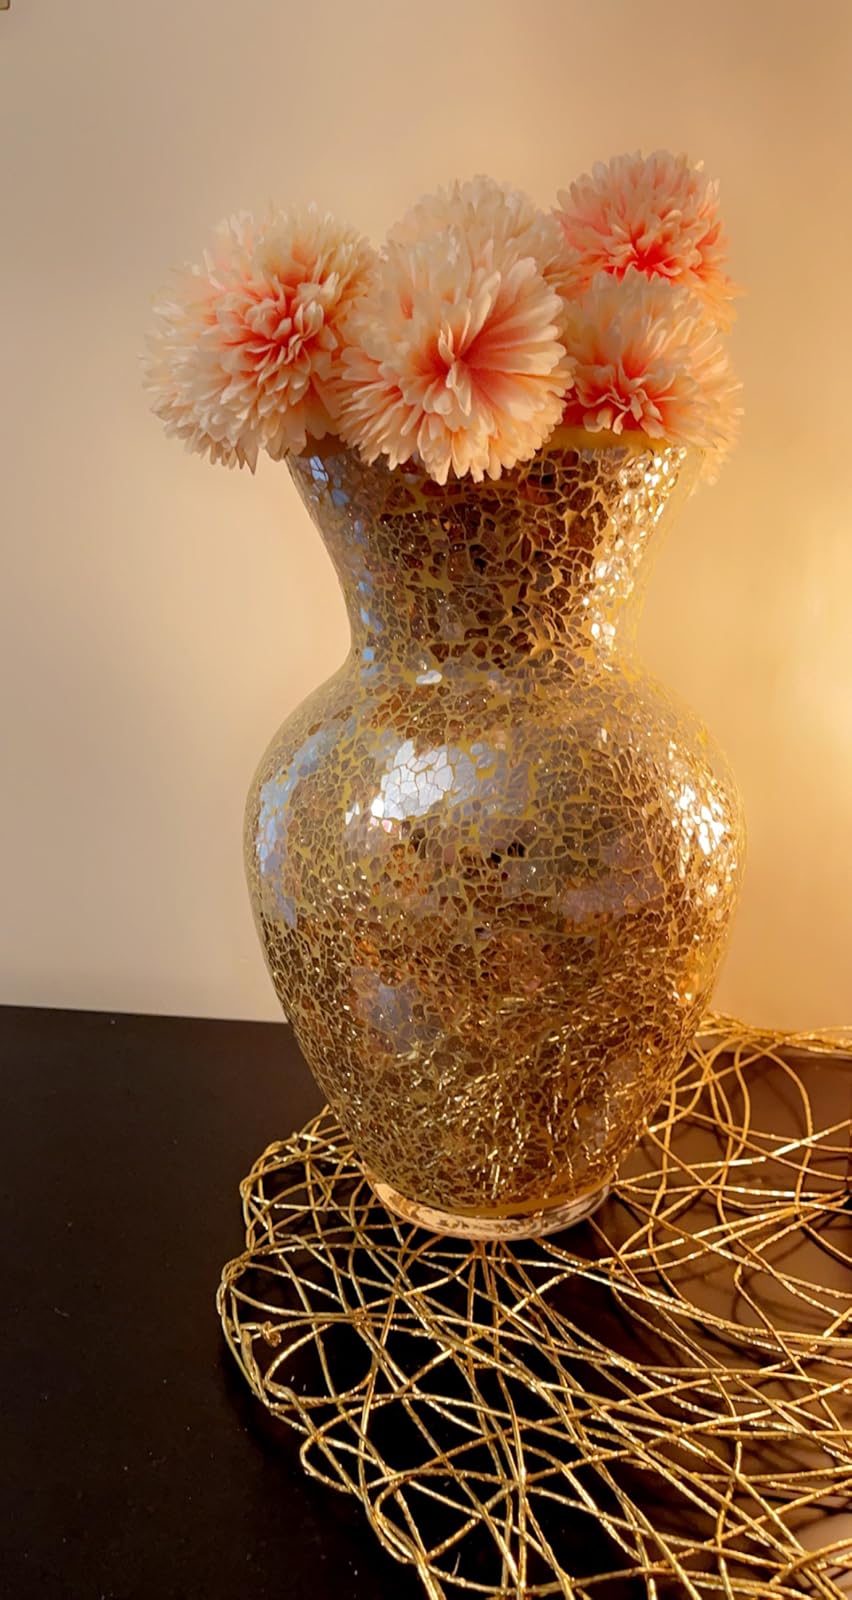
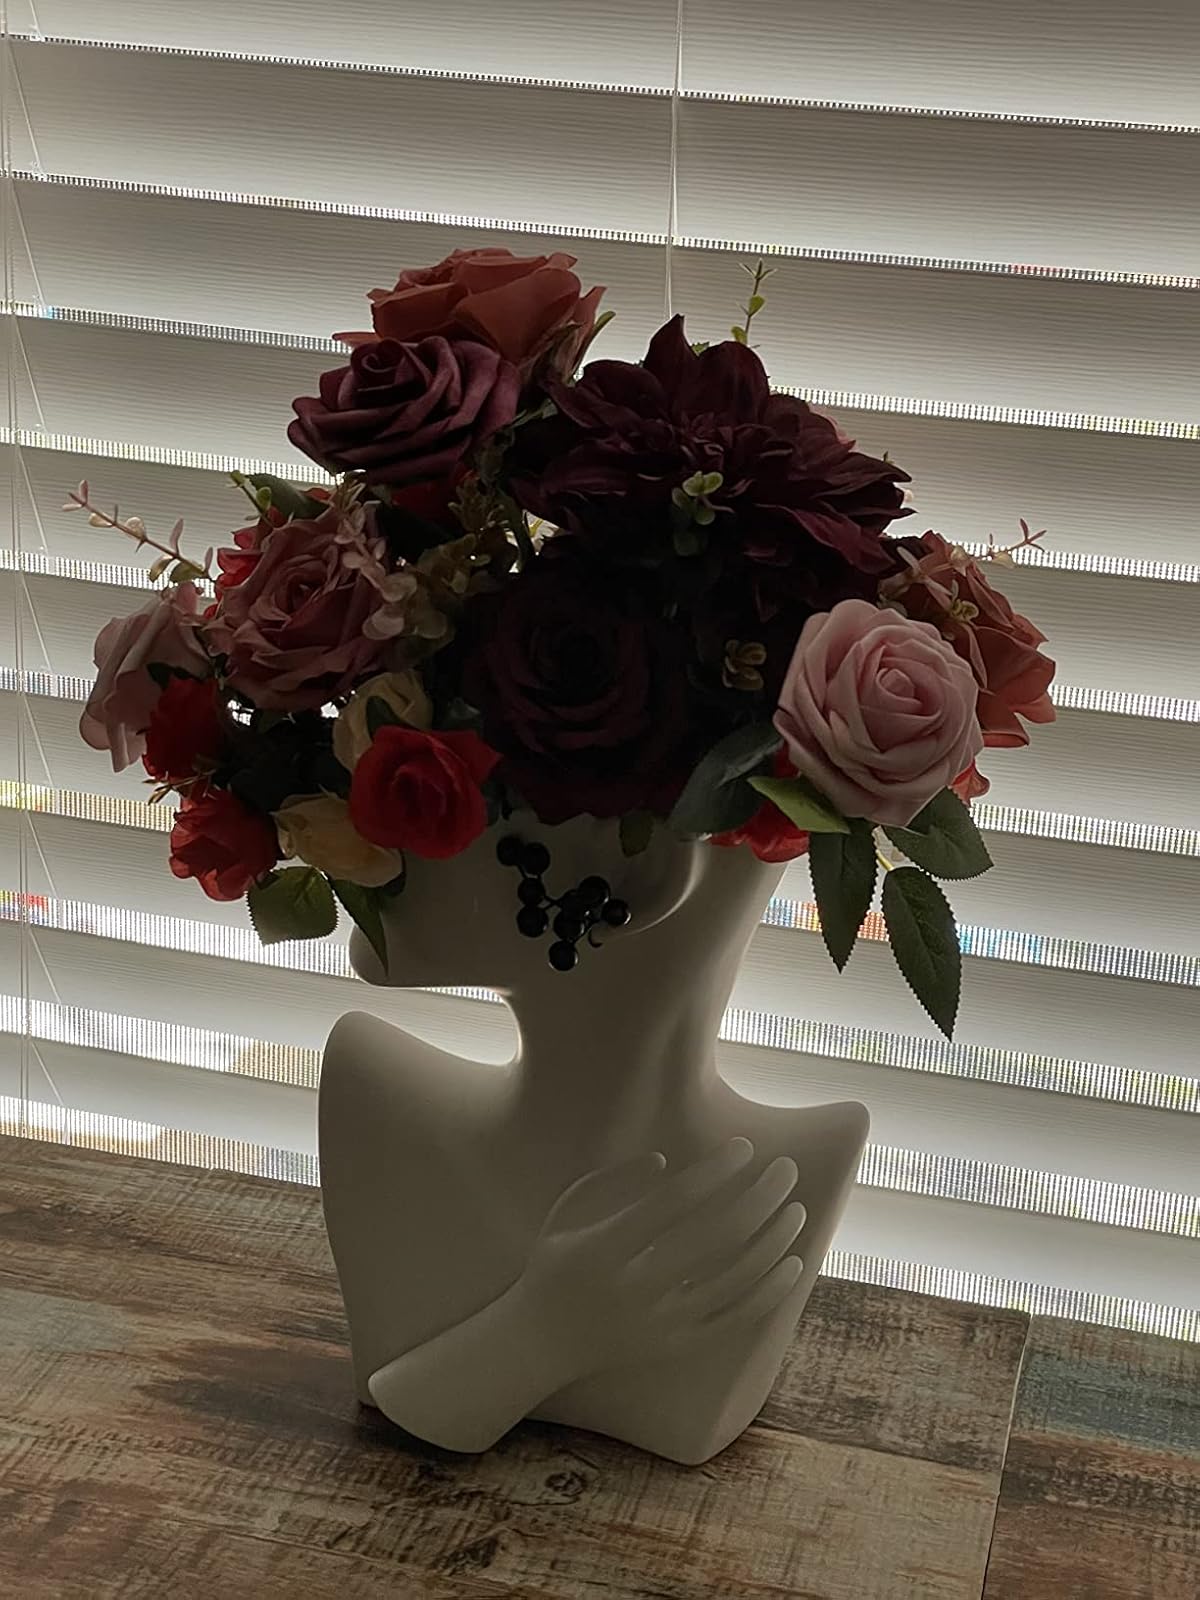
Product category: vase
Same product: no